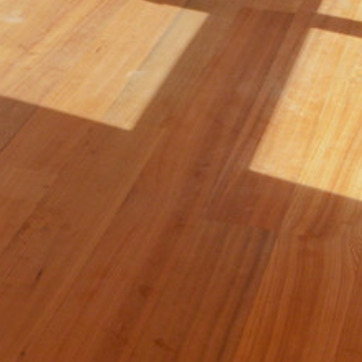
Material: wood